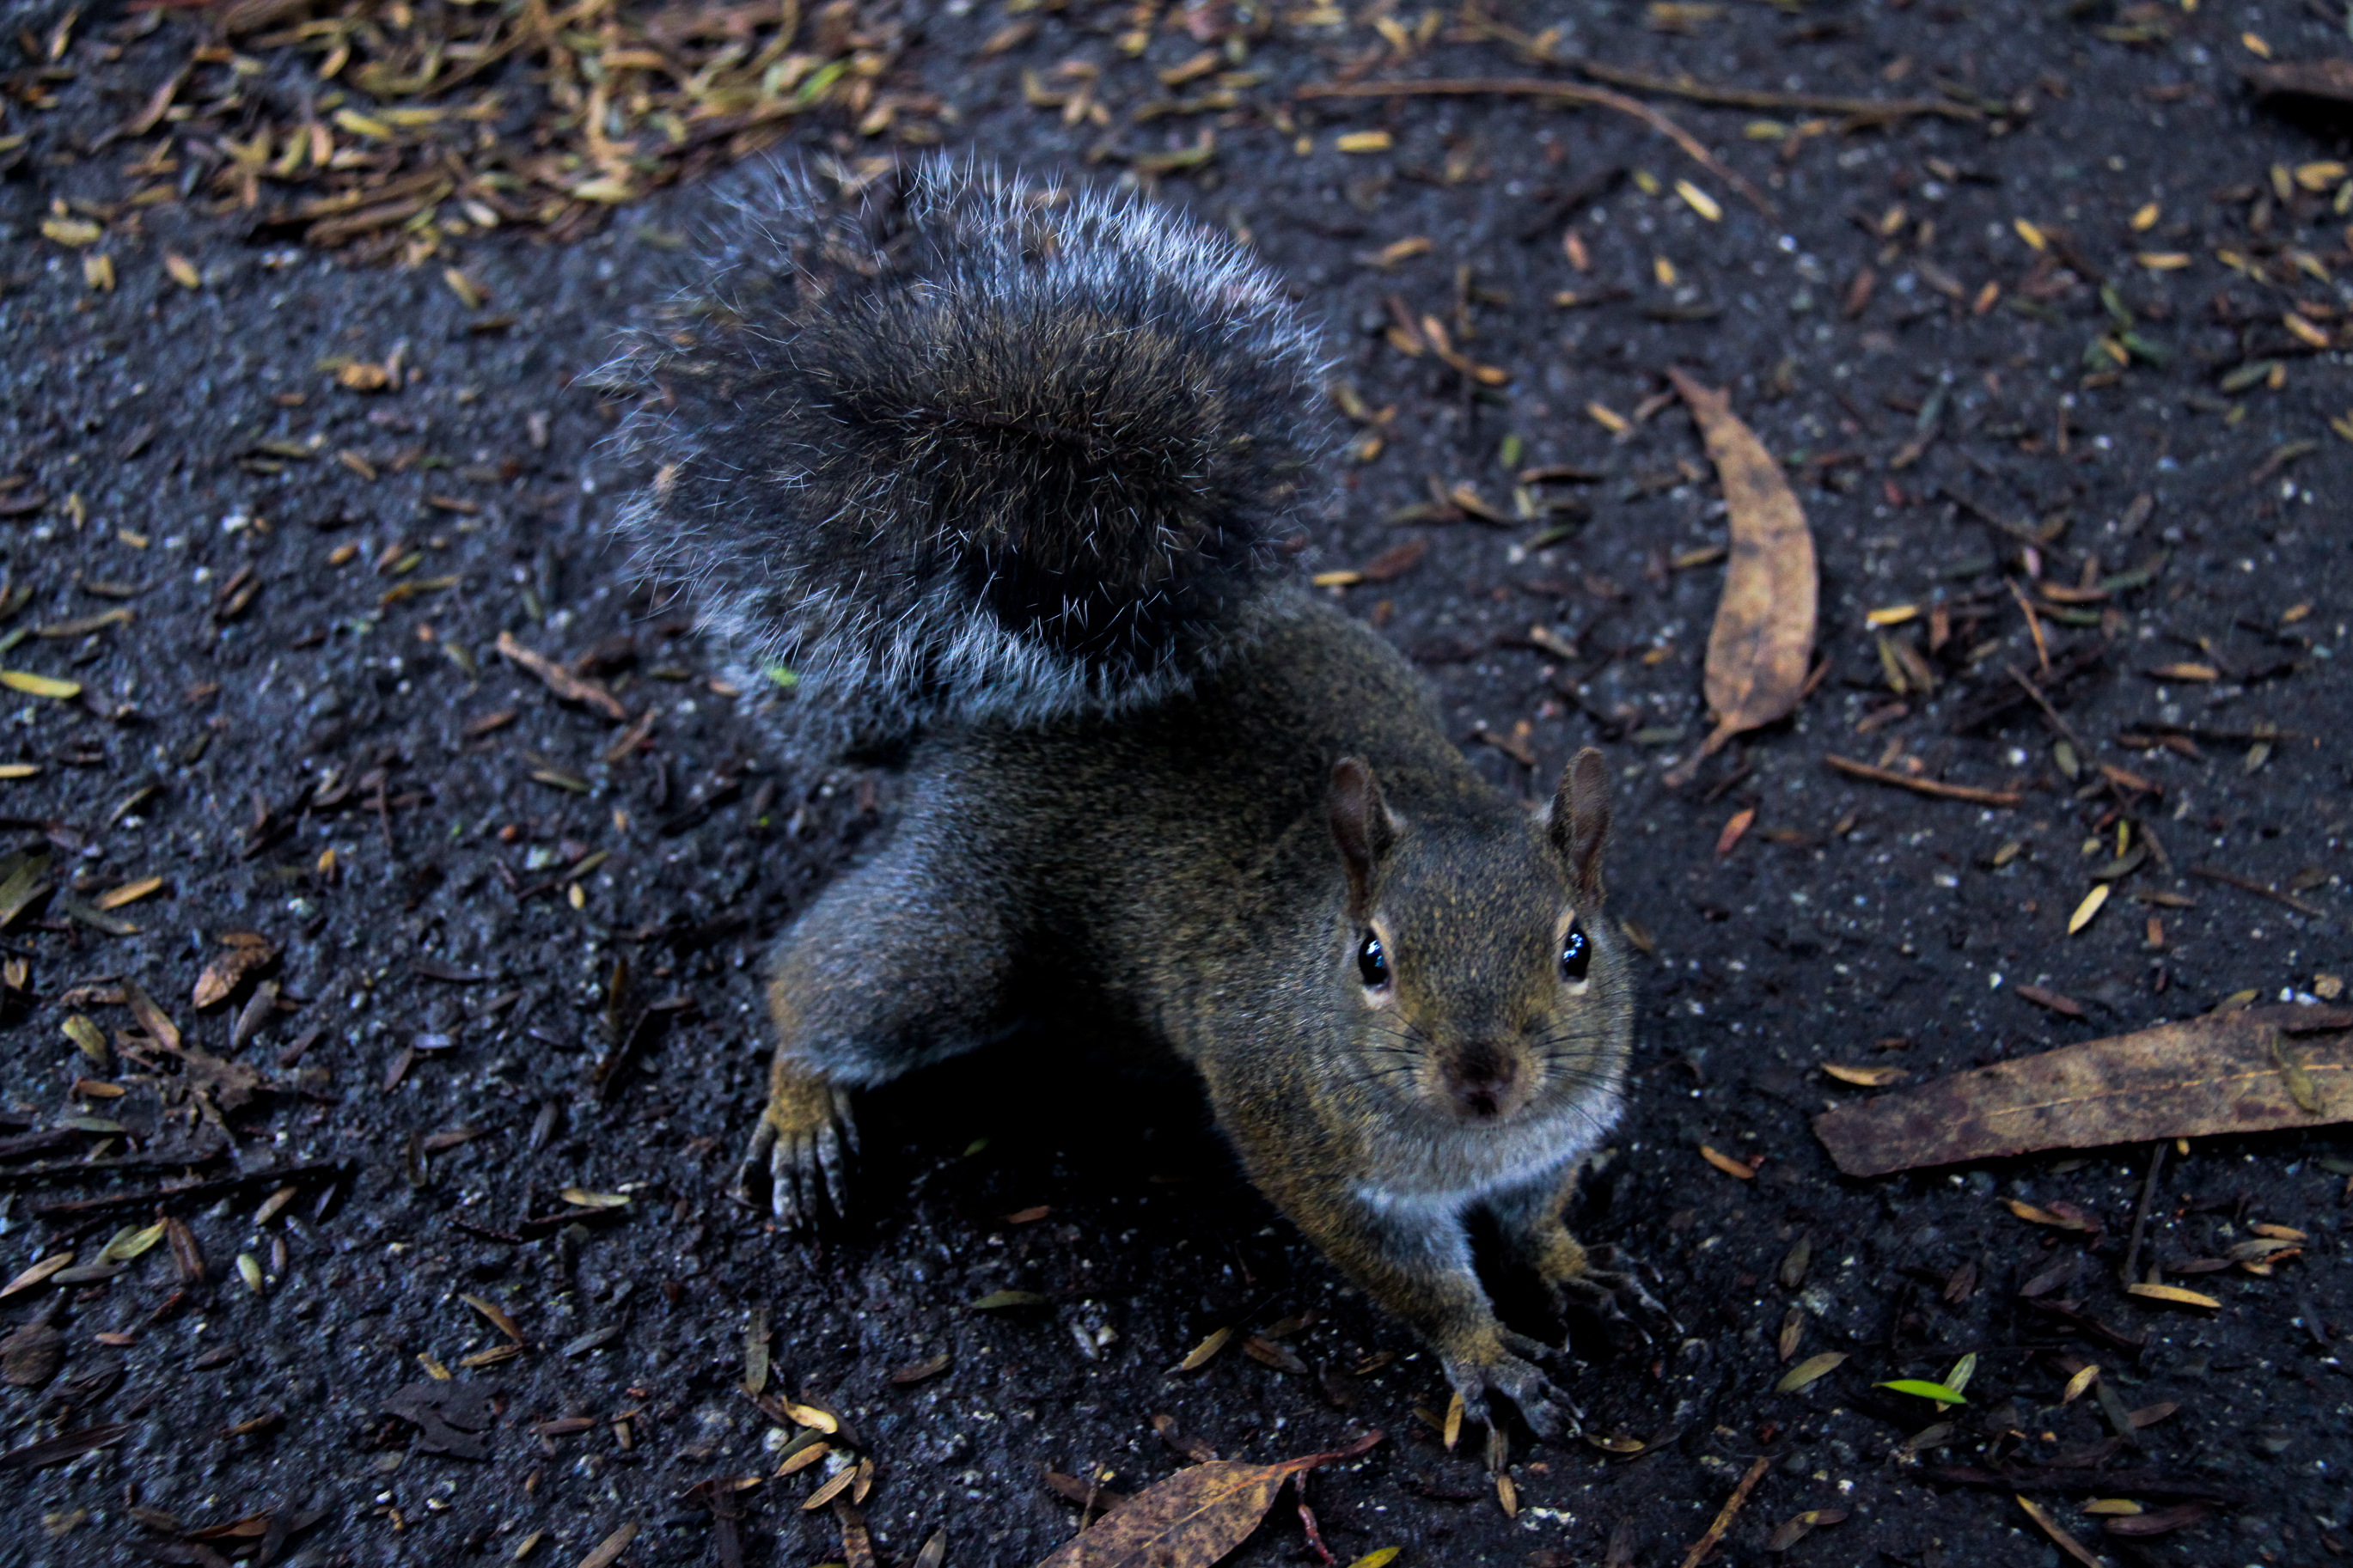
nature, animal, wildlife, canon, park, mammal, squirrel, rodent, california, fauna, sanfrancisco, vertebrate, estadosunidos, sf, us, goldengatepark, rodrigoparedes, 160378, 160378com, canon18200, canon60d, fox squirrel, muridae